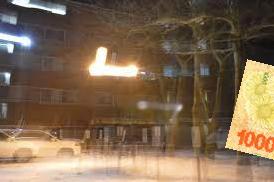
Denominación: 1000